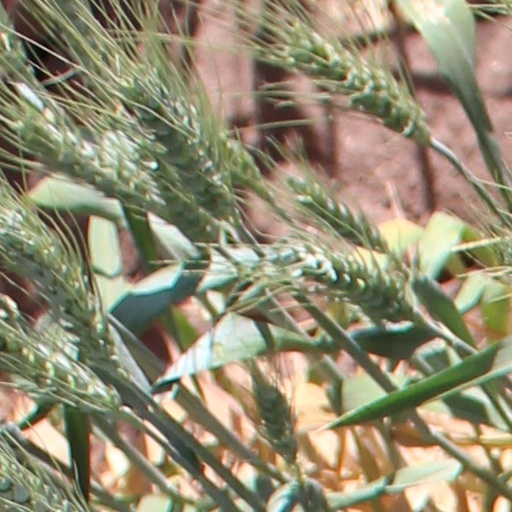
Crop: wheat